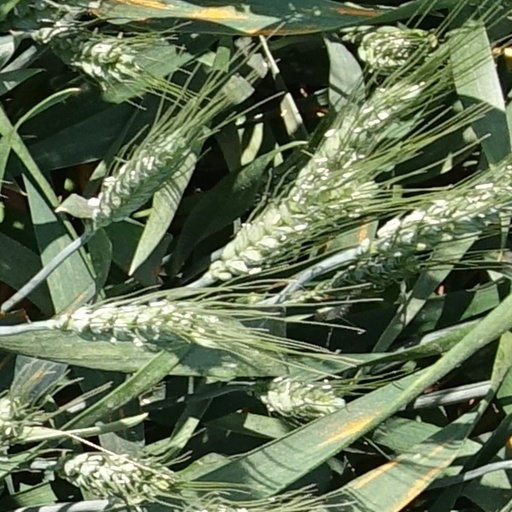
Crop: wheat